Yalvaç

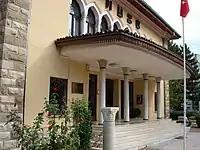
Yalvaç Museum

Yalvaç is a town of Isparta Province in the Mediterranean Region of Turkey. It is the seat of Yalvaç District. Its population is 22,538 (2022). The ruins of ancient Antioch of Pisidia are 1 km northeast of the town.